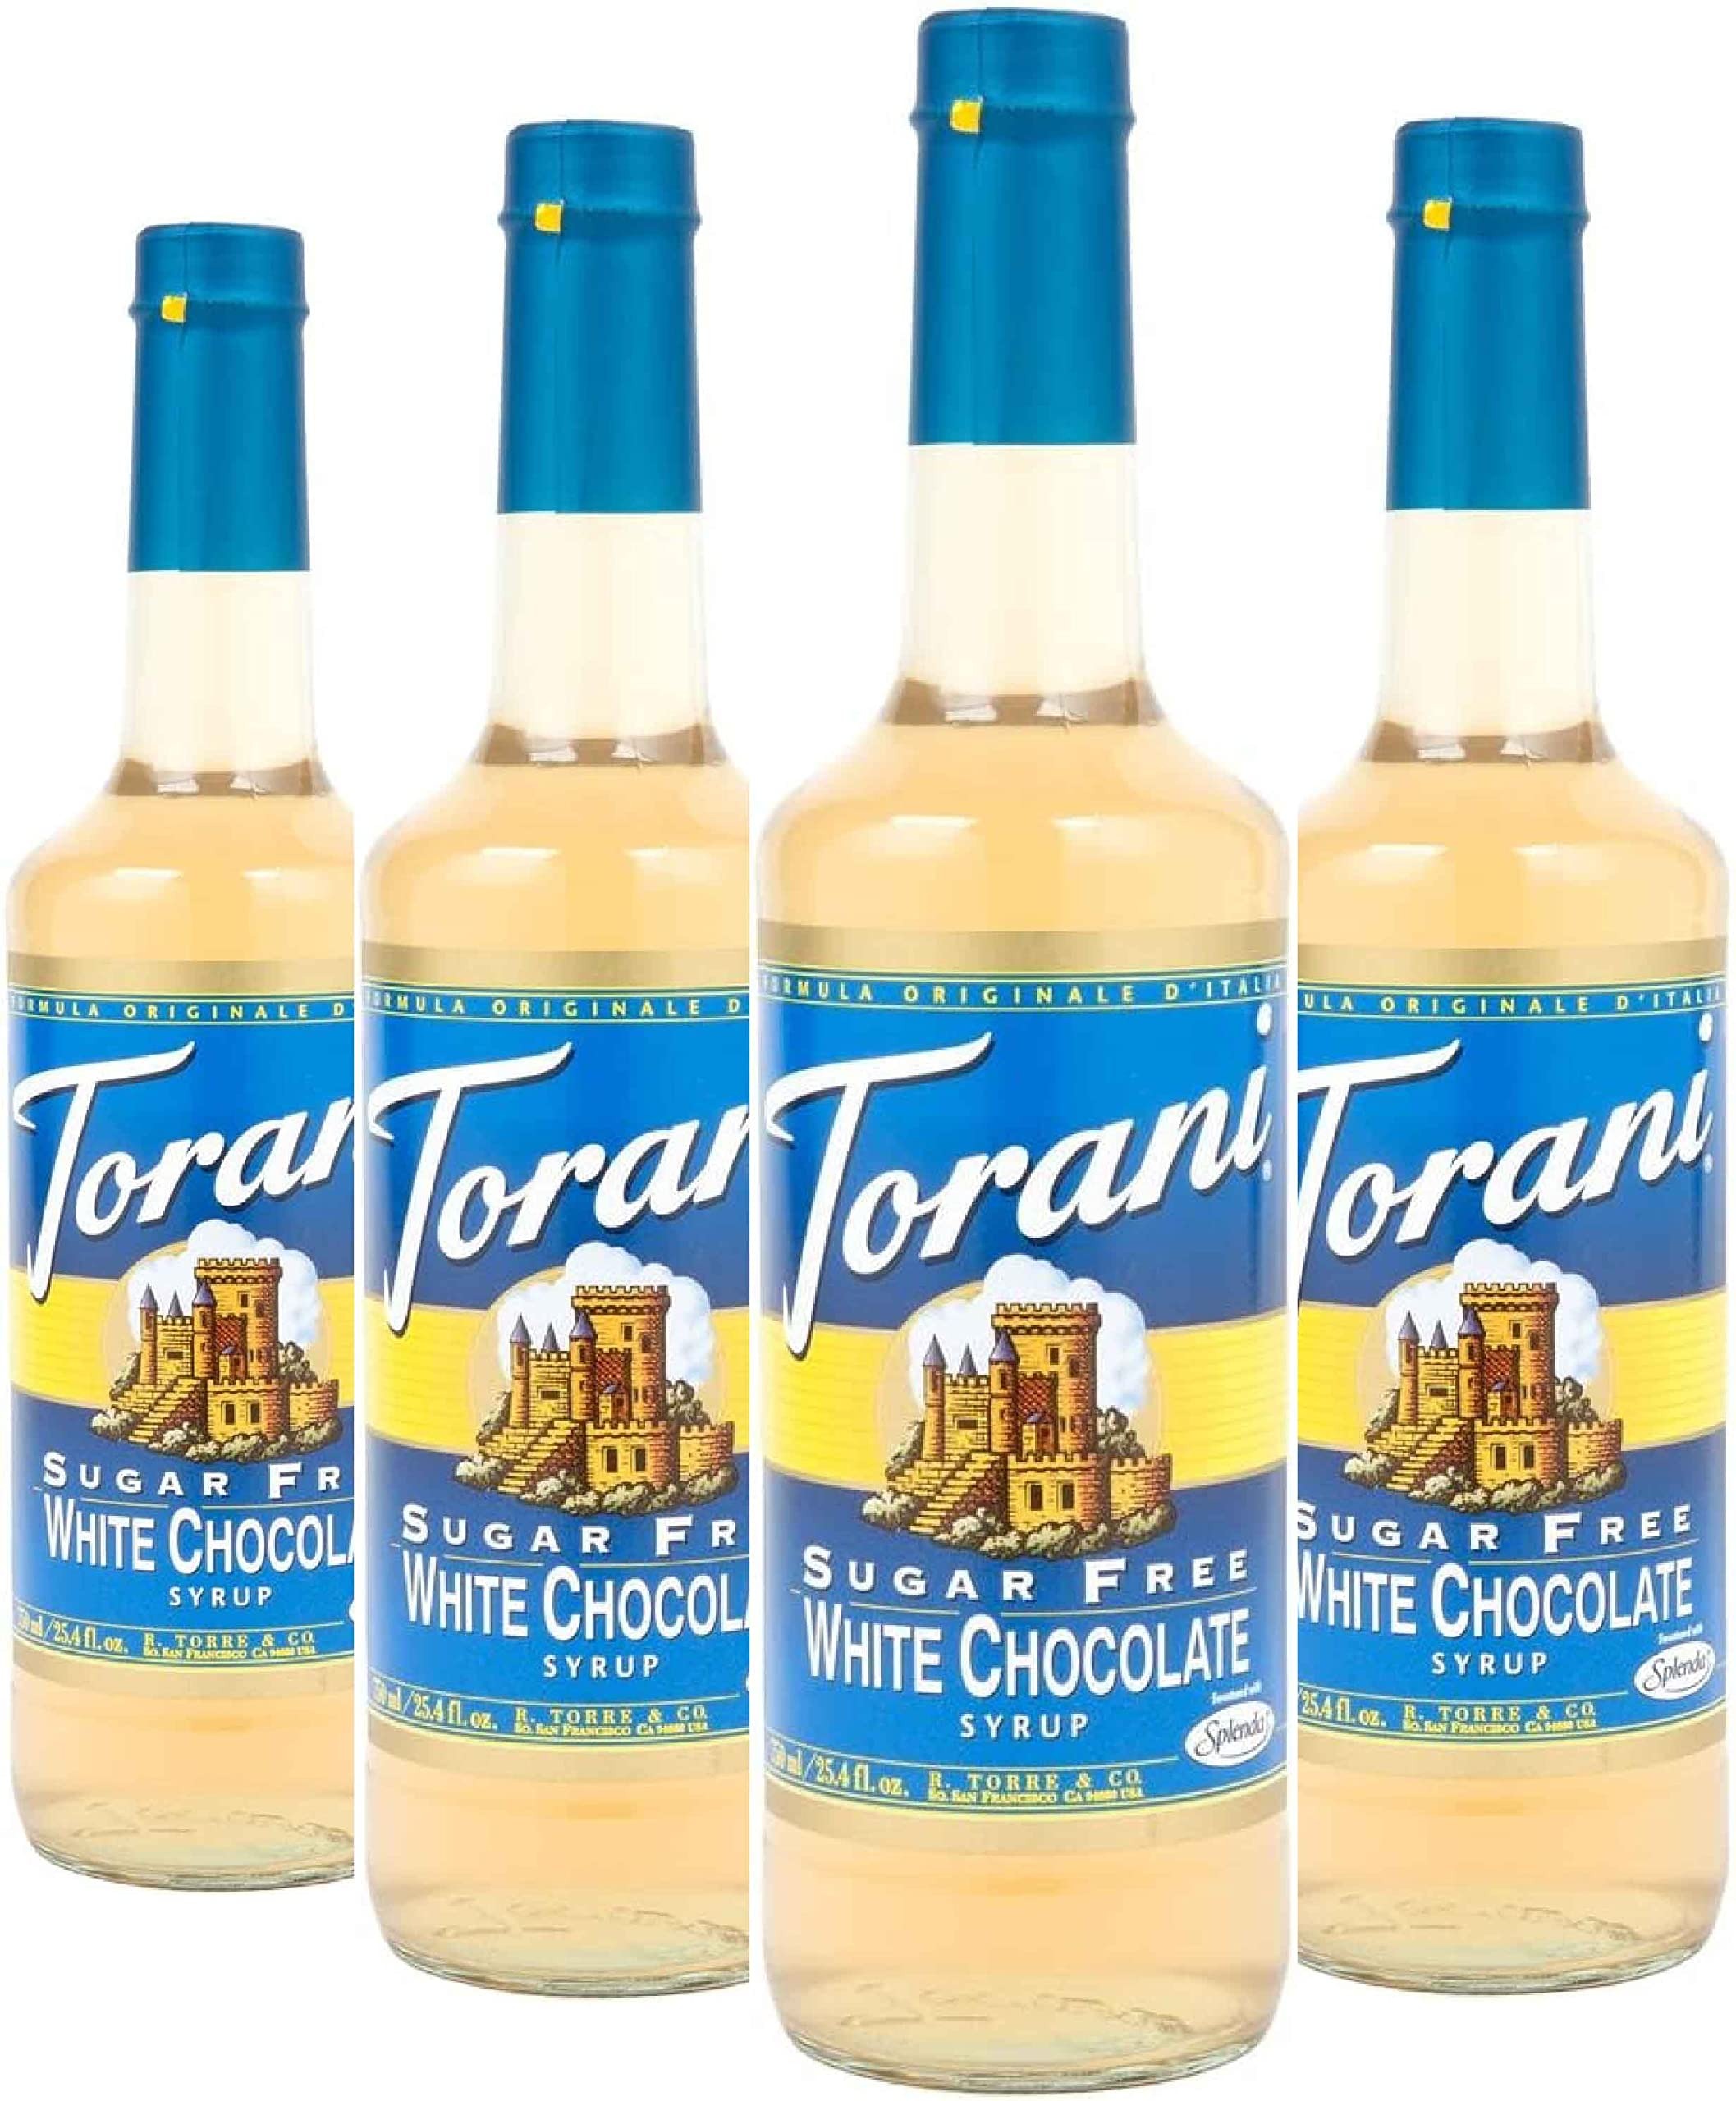
Item Name: Torani Sugar-Free Syrup, White Chocolate, 25.4 Fl Oz Bottle (Pack of 4)
Bullet Point 1: Founded in San Francisco in 1925 with handwritten family recipes brought home from Italy, Torani now crafts over 100 tantalizing flavors to help you embrace your inner flavorista
Bullet Point 2: From caramel to vanilla to pumpkin spice to lavender and everything in between, our syrups and sauces help you create delicious beverages; Also available in sugar free, zero calorie flavors
Bullet Point 3: Perfect for flavored teas, lemonade, smoothies, energy drinks, refreshers, boba tea, water enhancers, Italian soda, coffee, lattes, cocktails and mocktails, snow cones, sparkling water, yogurt, overnight oats and more
Value: 101.6
Unit: Fl Oz

Price: 14.99